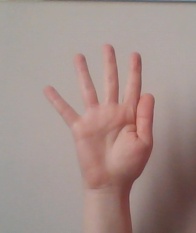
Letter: sheen